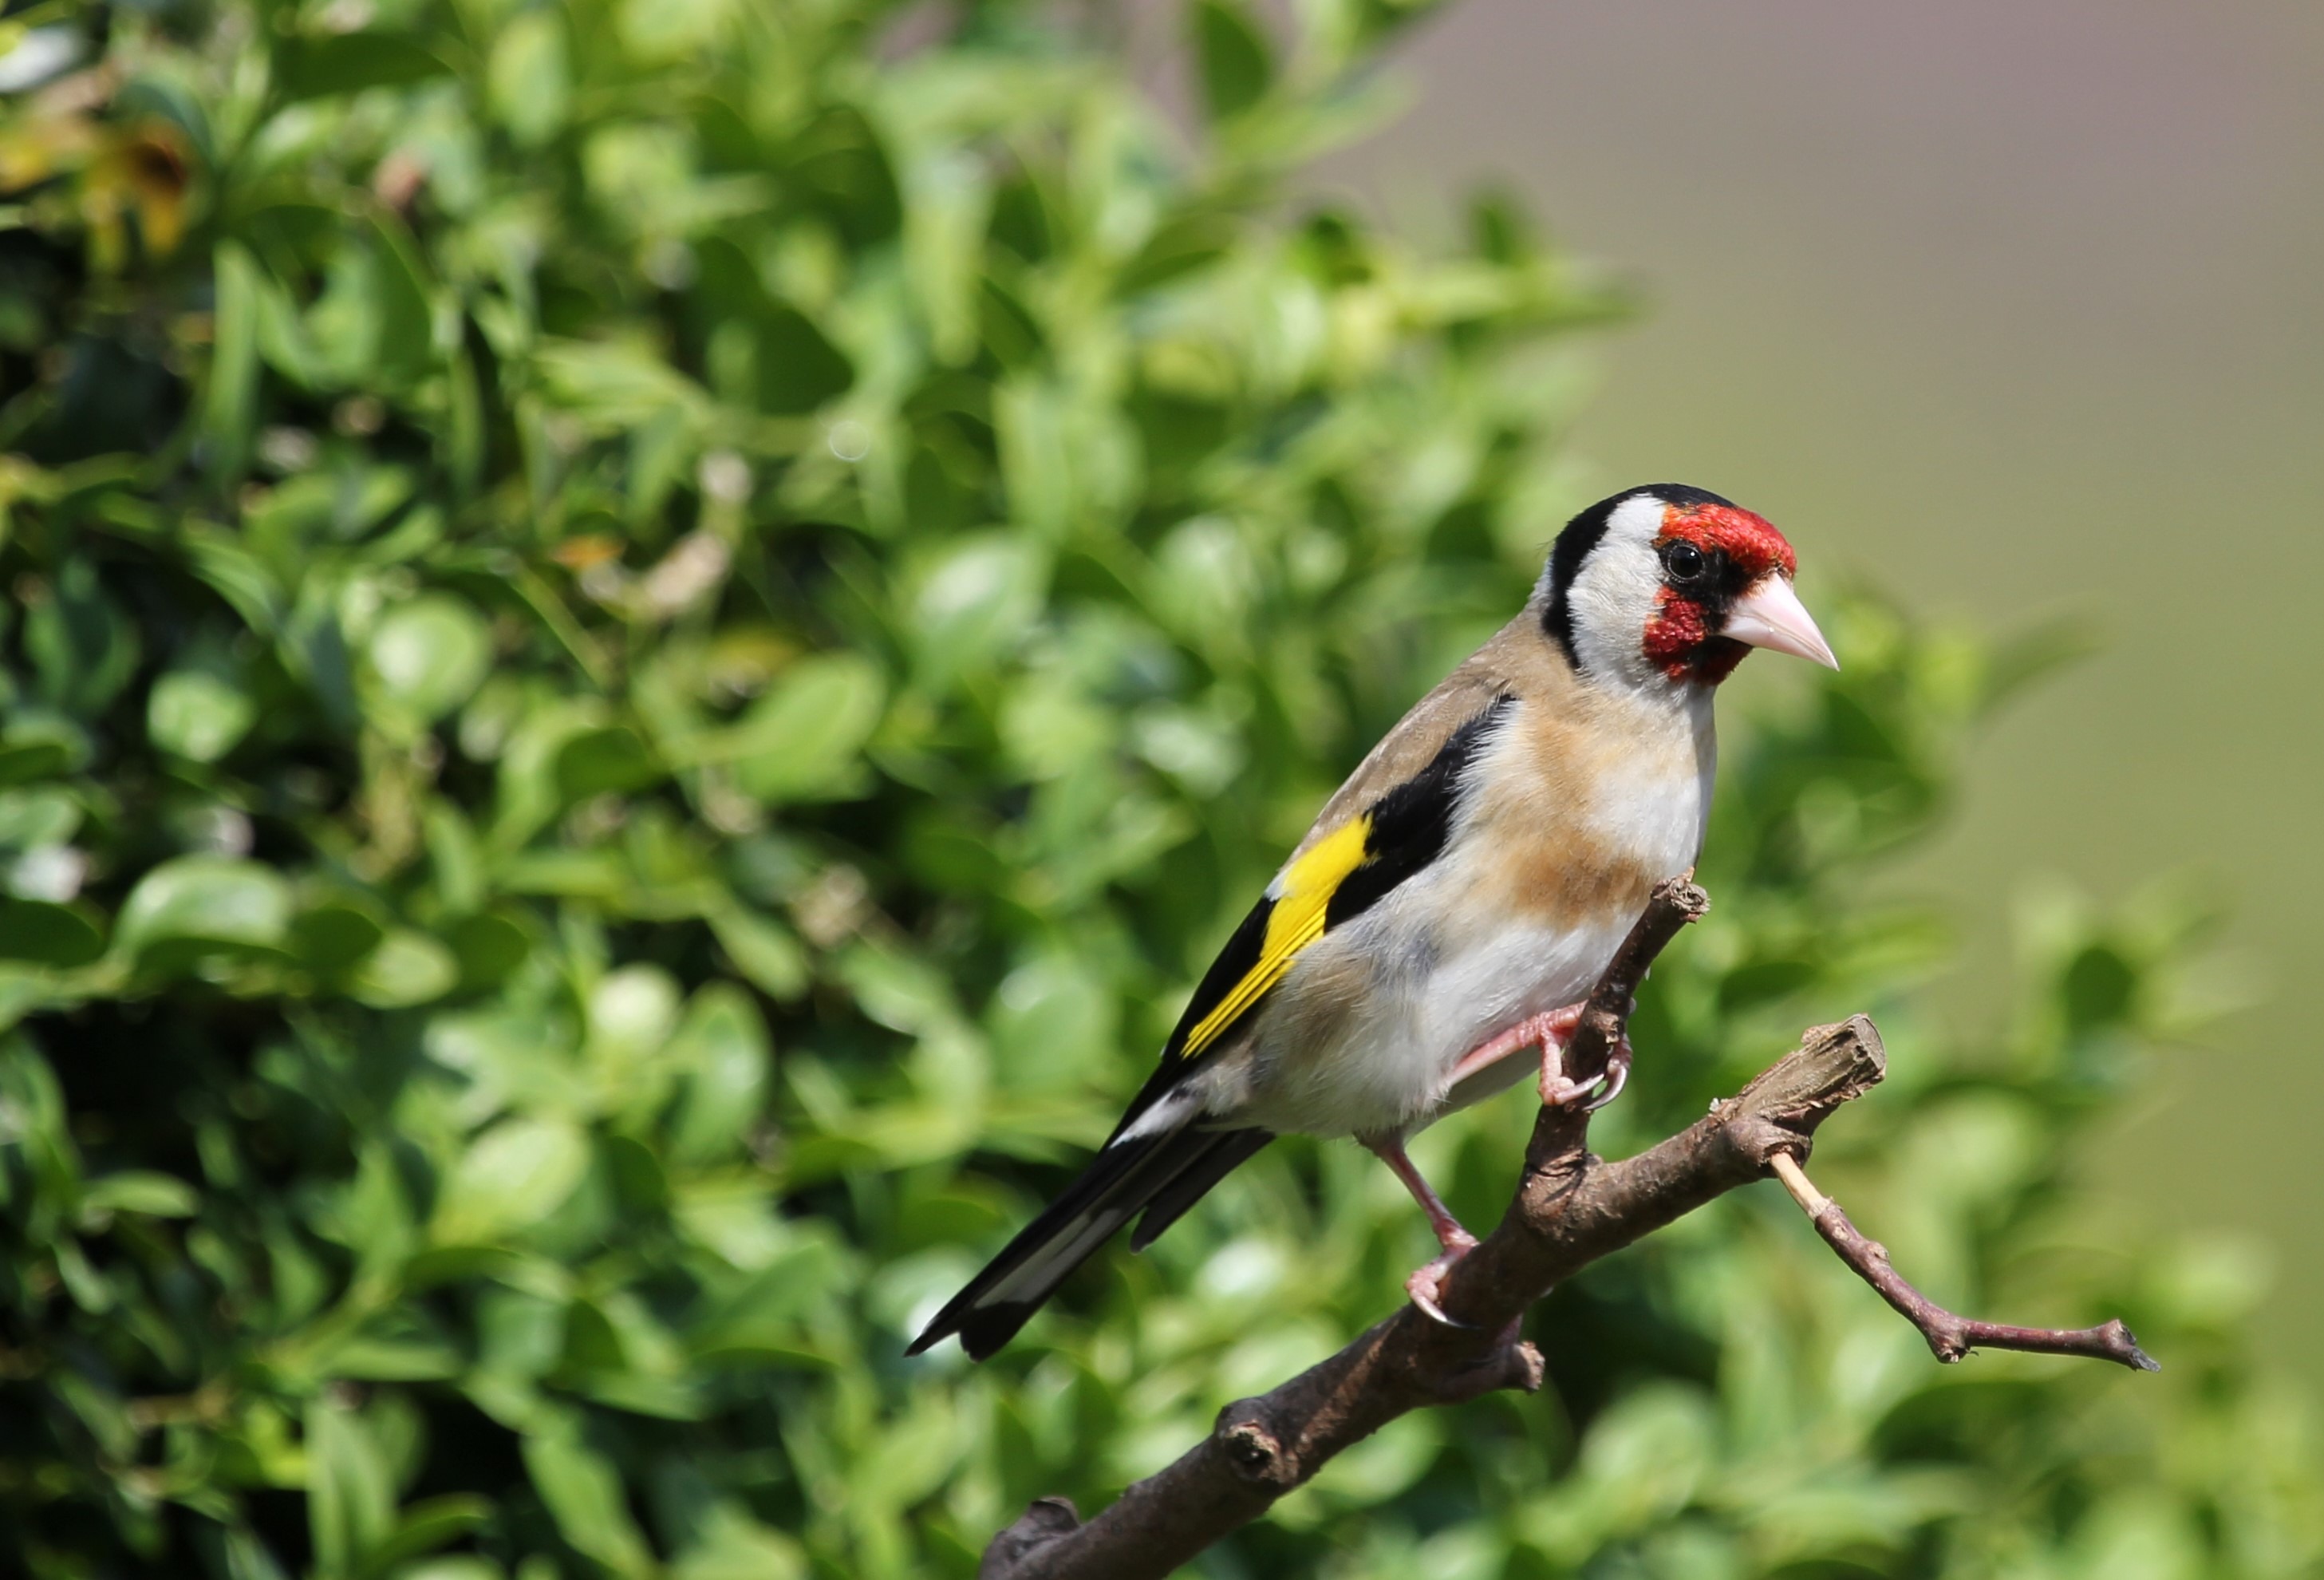
branch, bird, flower, wildlife, beak, feather, fauna, gold, vertebrate, sparrow, finch, perched, perching bird